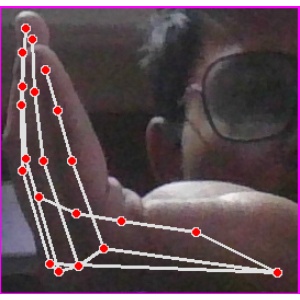
अक्षर: स